Lands of Tour and Kirkland

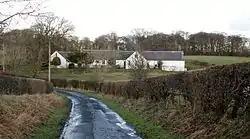
Kirklands Farm from the old St Maurs Manse.

Close states that a rubble built barn dated 1636 has a dovecot built into one end in the 19th century. Love records that James Ingram was the architect for the alterations to the mansion house.